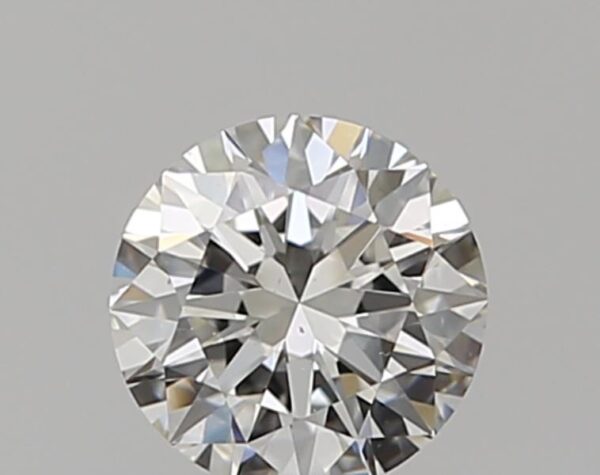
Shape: round
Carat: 0.5
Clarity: VS1
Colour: H
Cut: EX
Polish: EX
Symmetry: EX
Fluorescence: N
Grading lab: GIA
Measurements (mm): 5.07 x 5.09 x 3.14